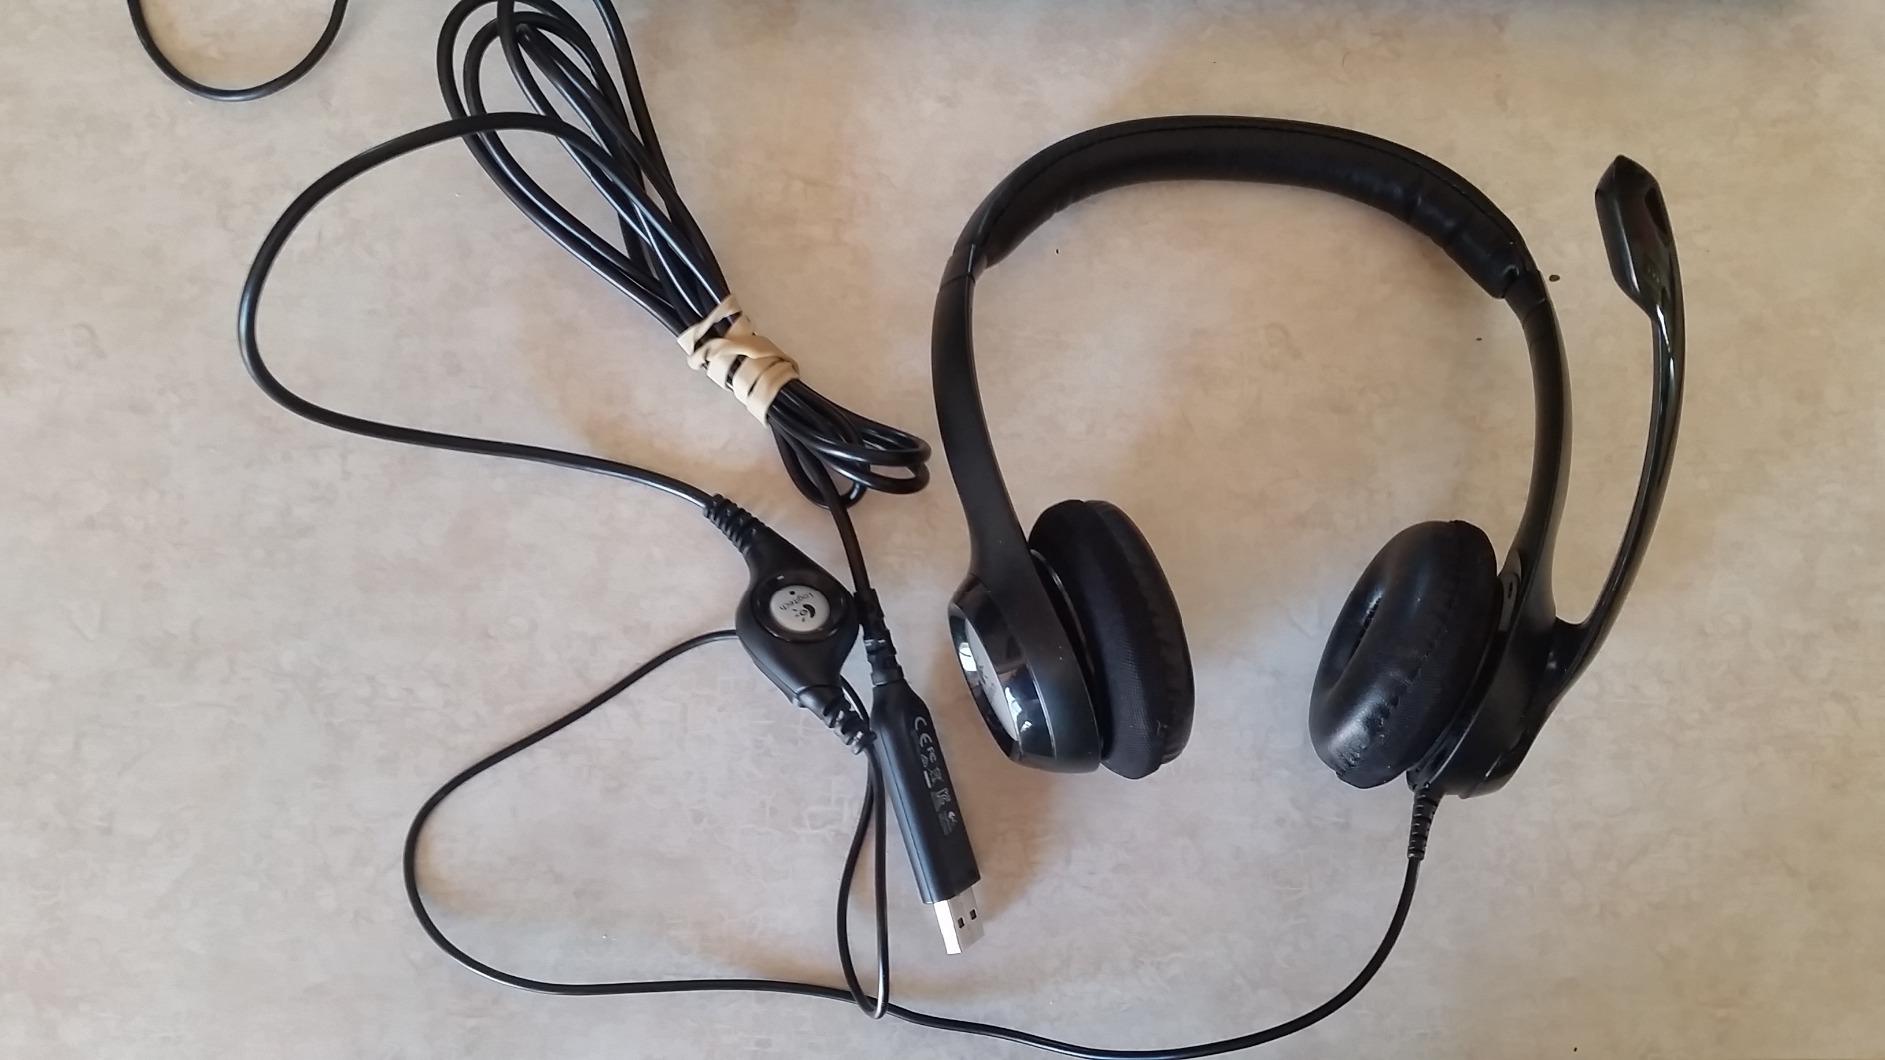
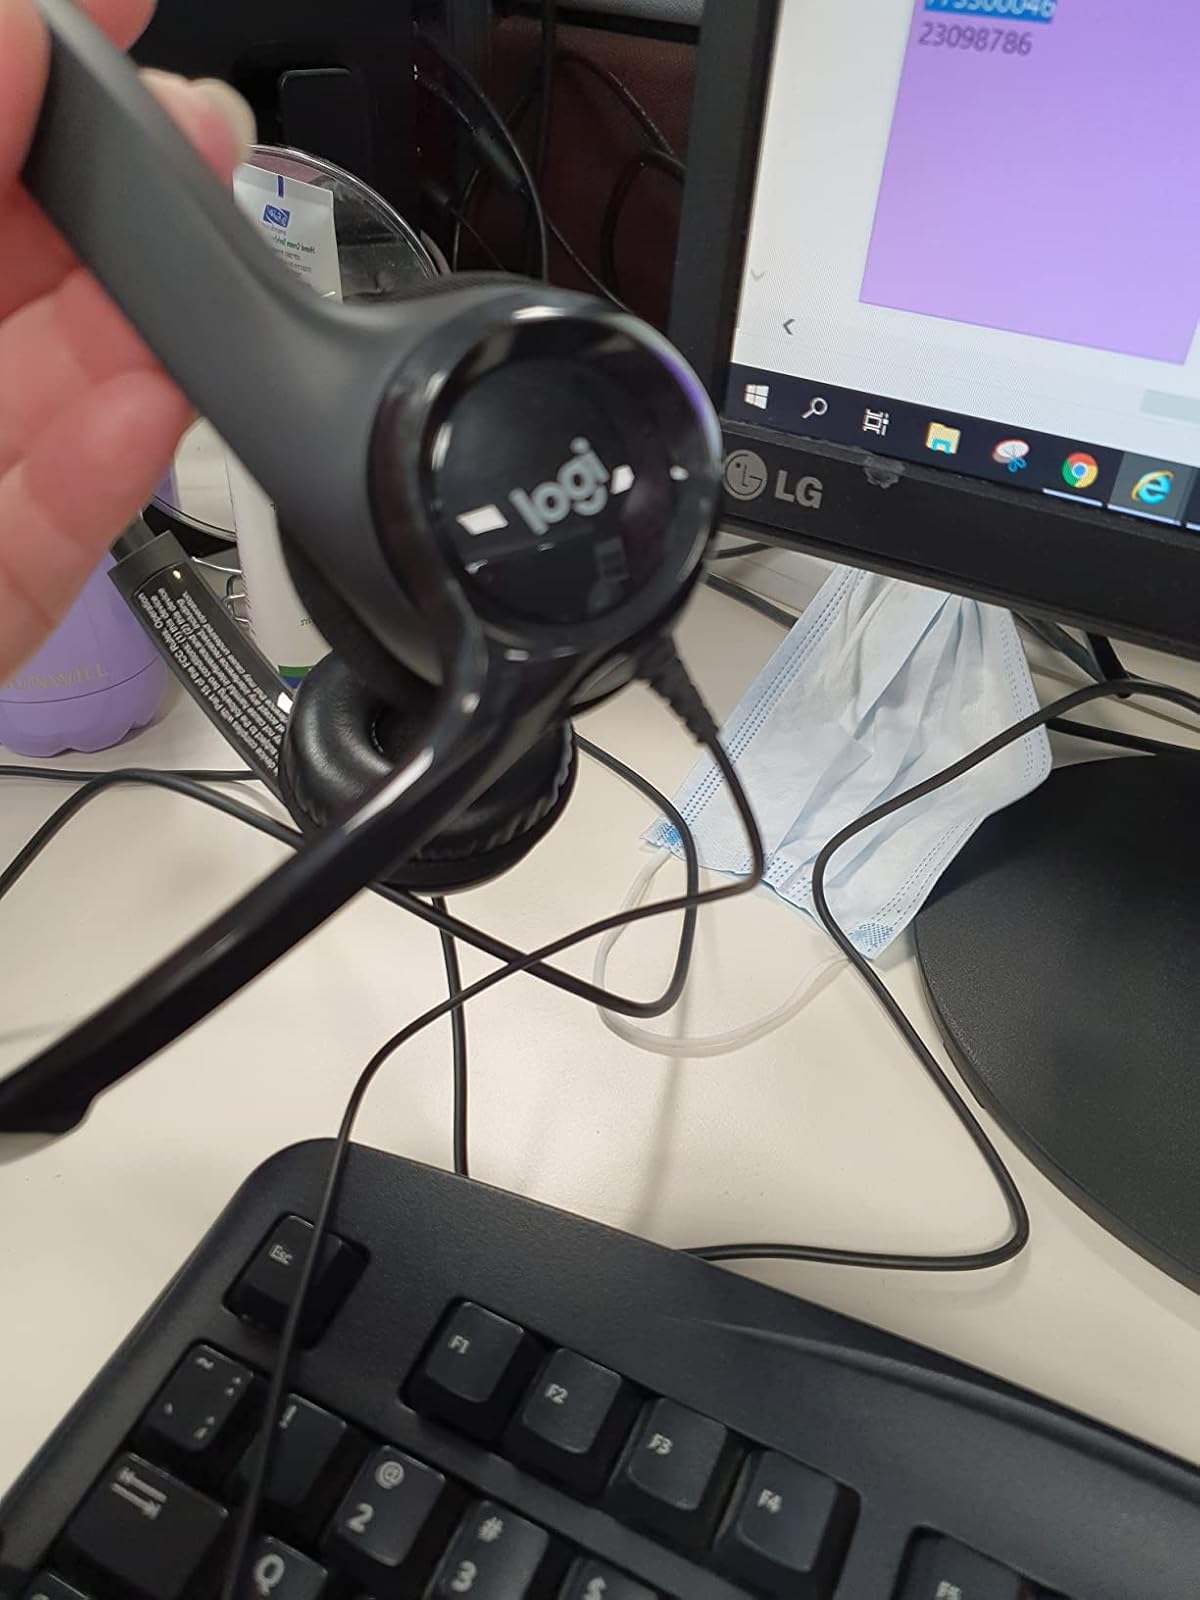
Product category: headphones
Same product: yes